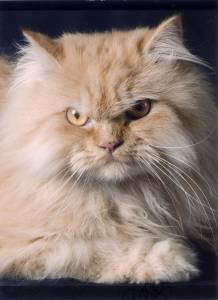
Breed: persian